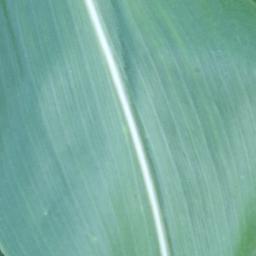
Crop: corn
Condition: (maize)_healthy